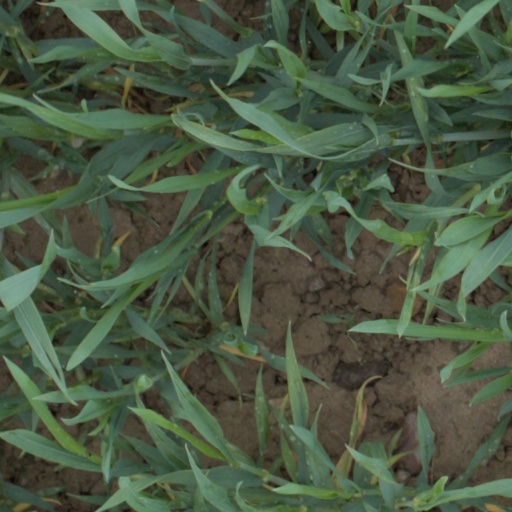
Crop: wheat